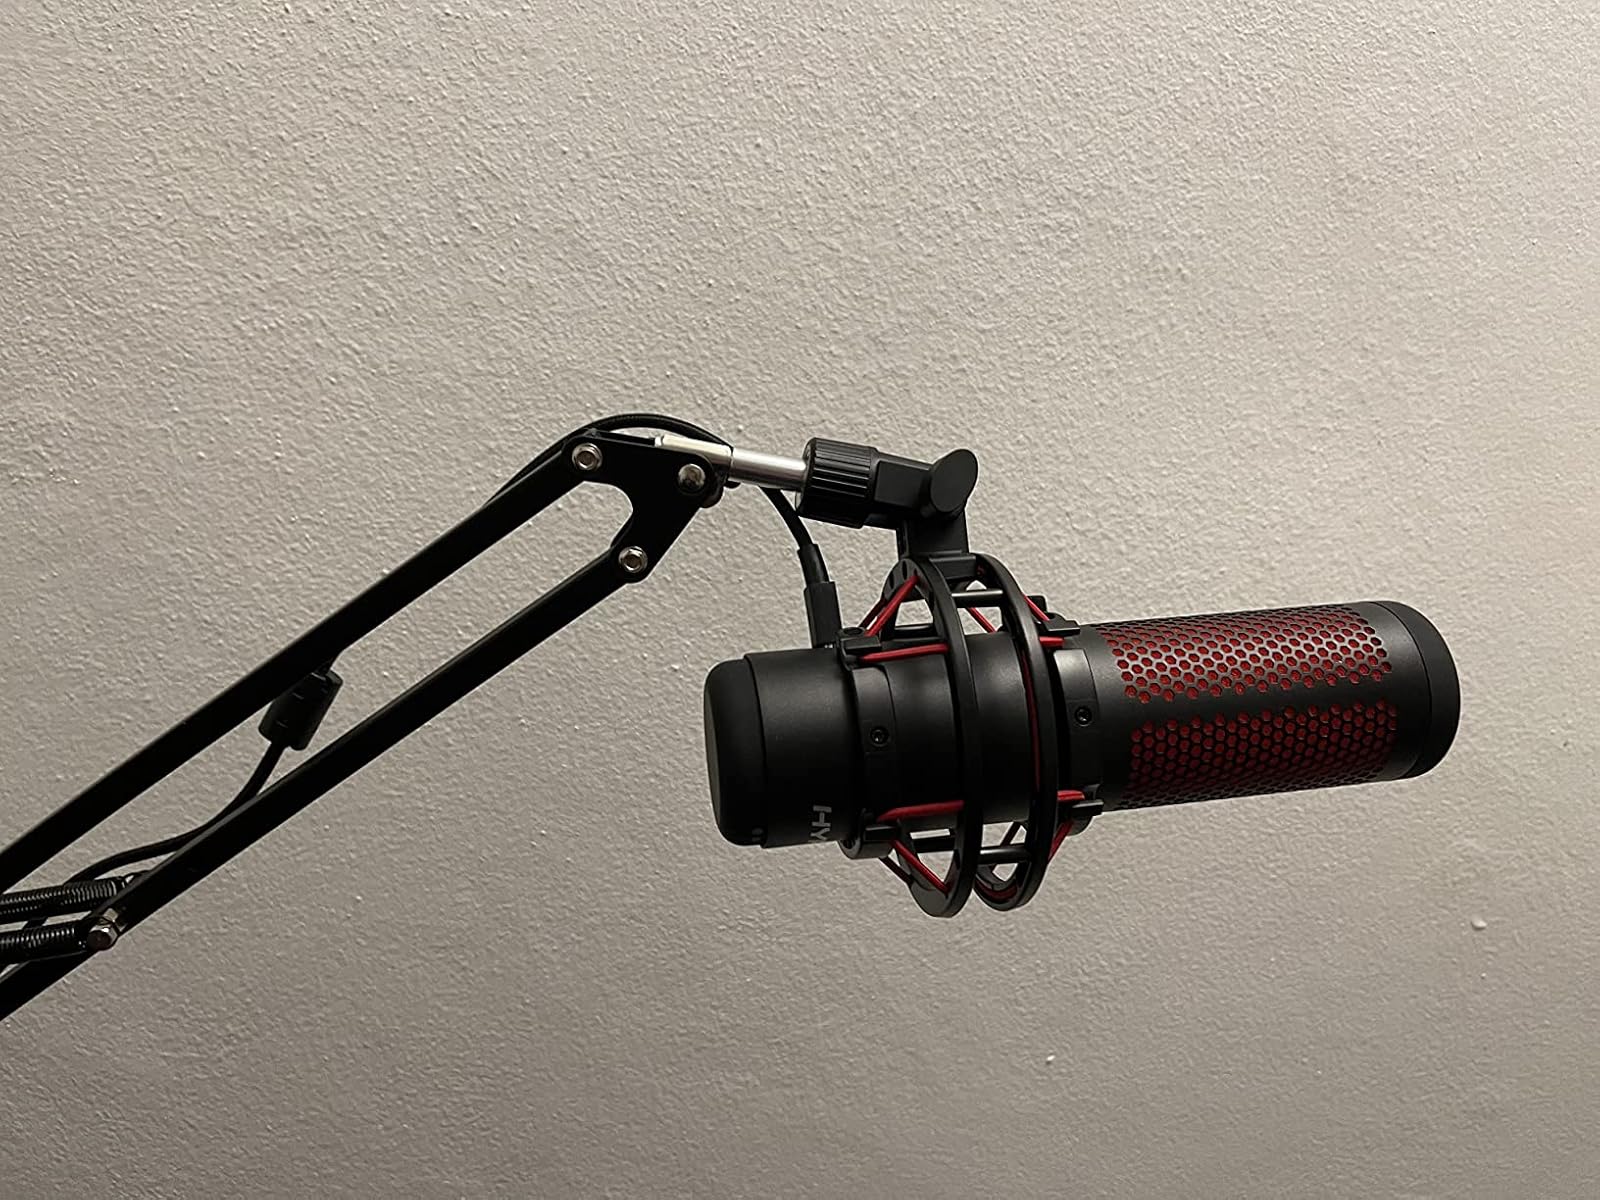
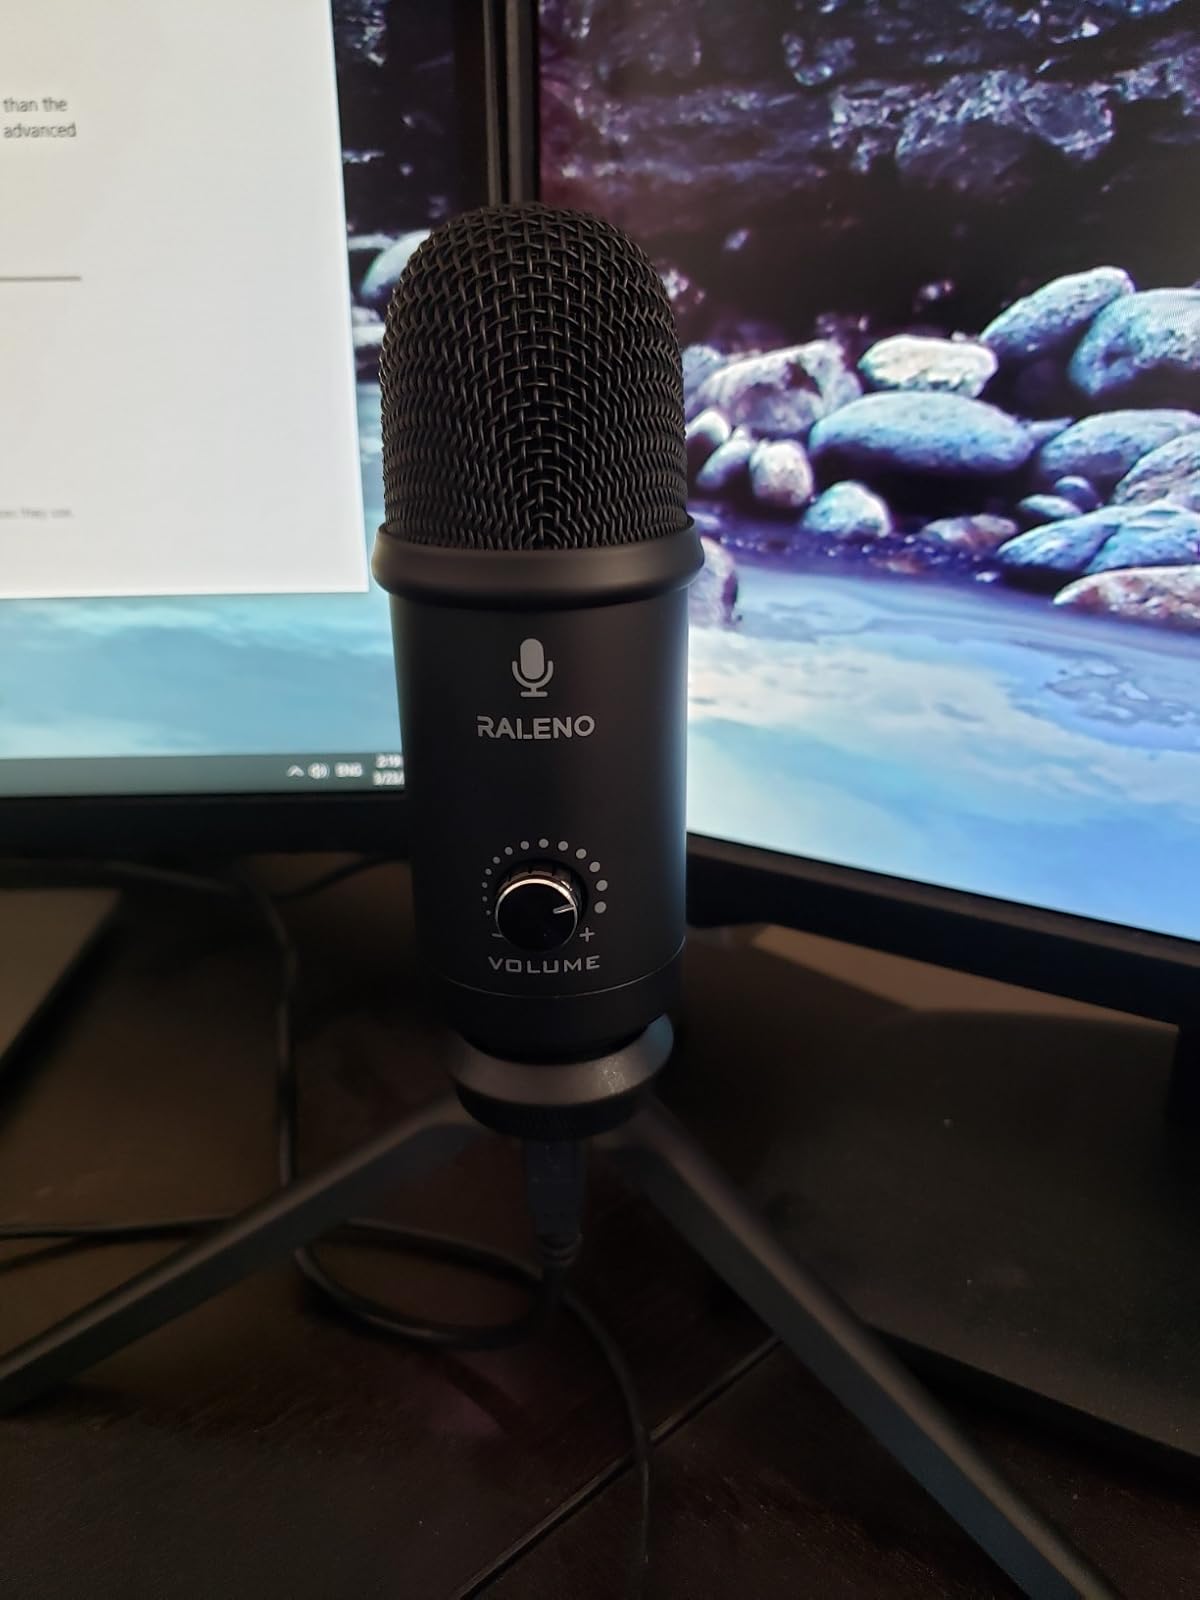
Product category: microphone
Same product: no